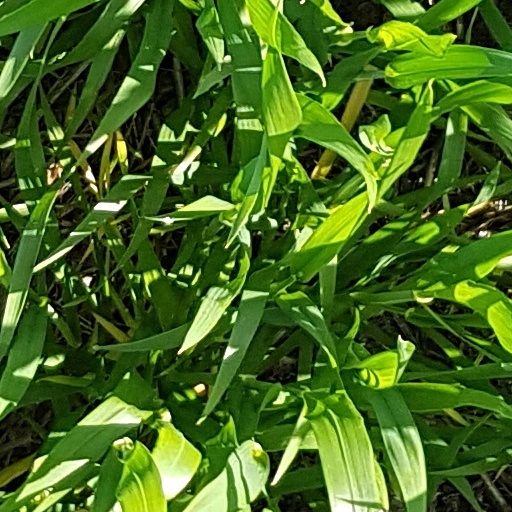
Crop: wheat